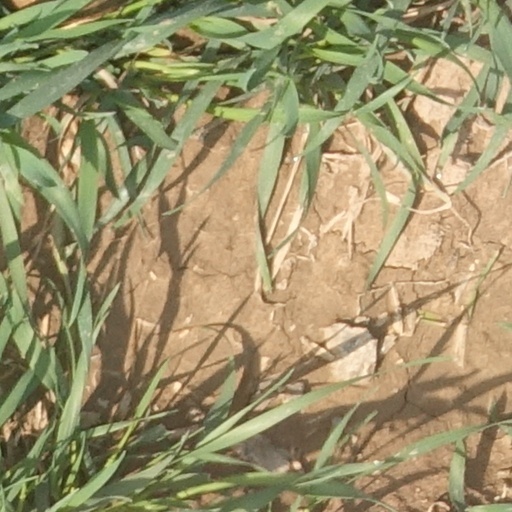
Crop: wheat